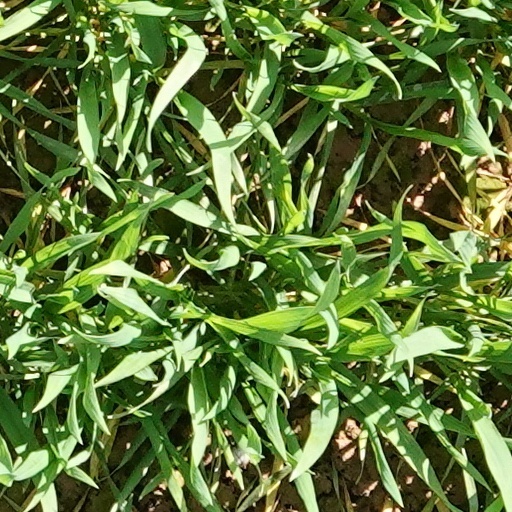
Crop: wheat